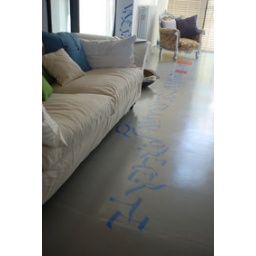
opera calligrafica su pavimento e muro in loftcalligraphy work on floor and wall